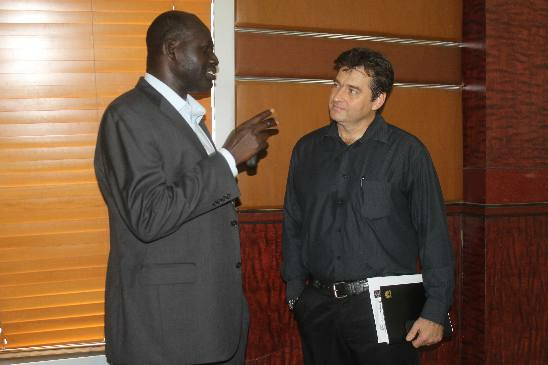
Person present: Yes